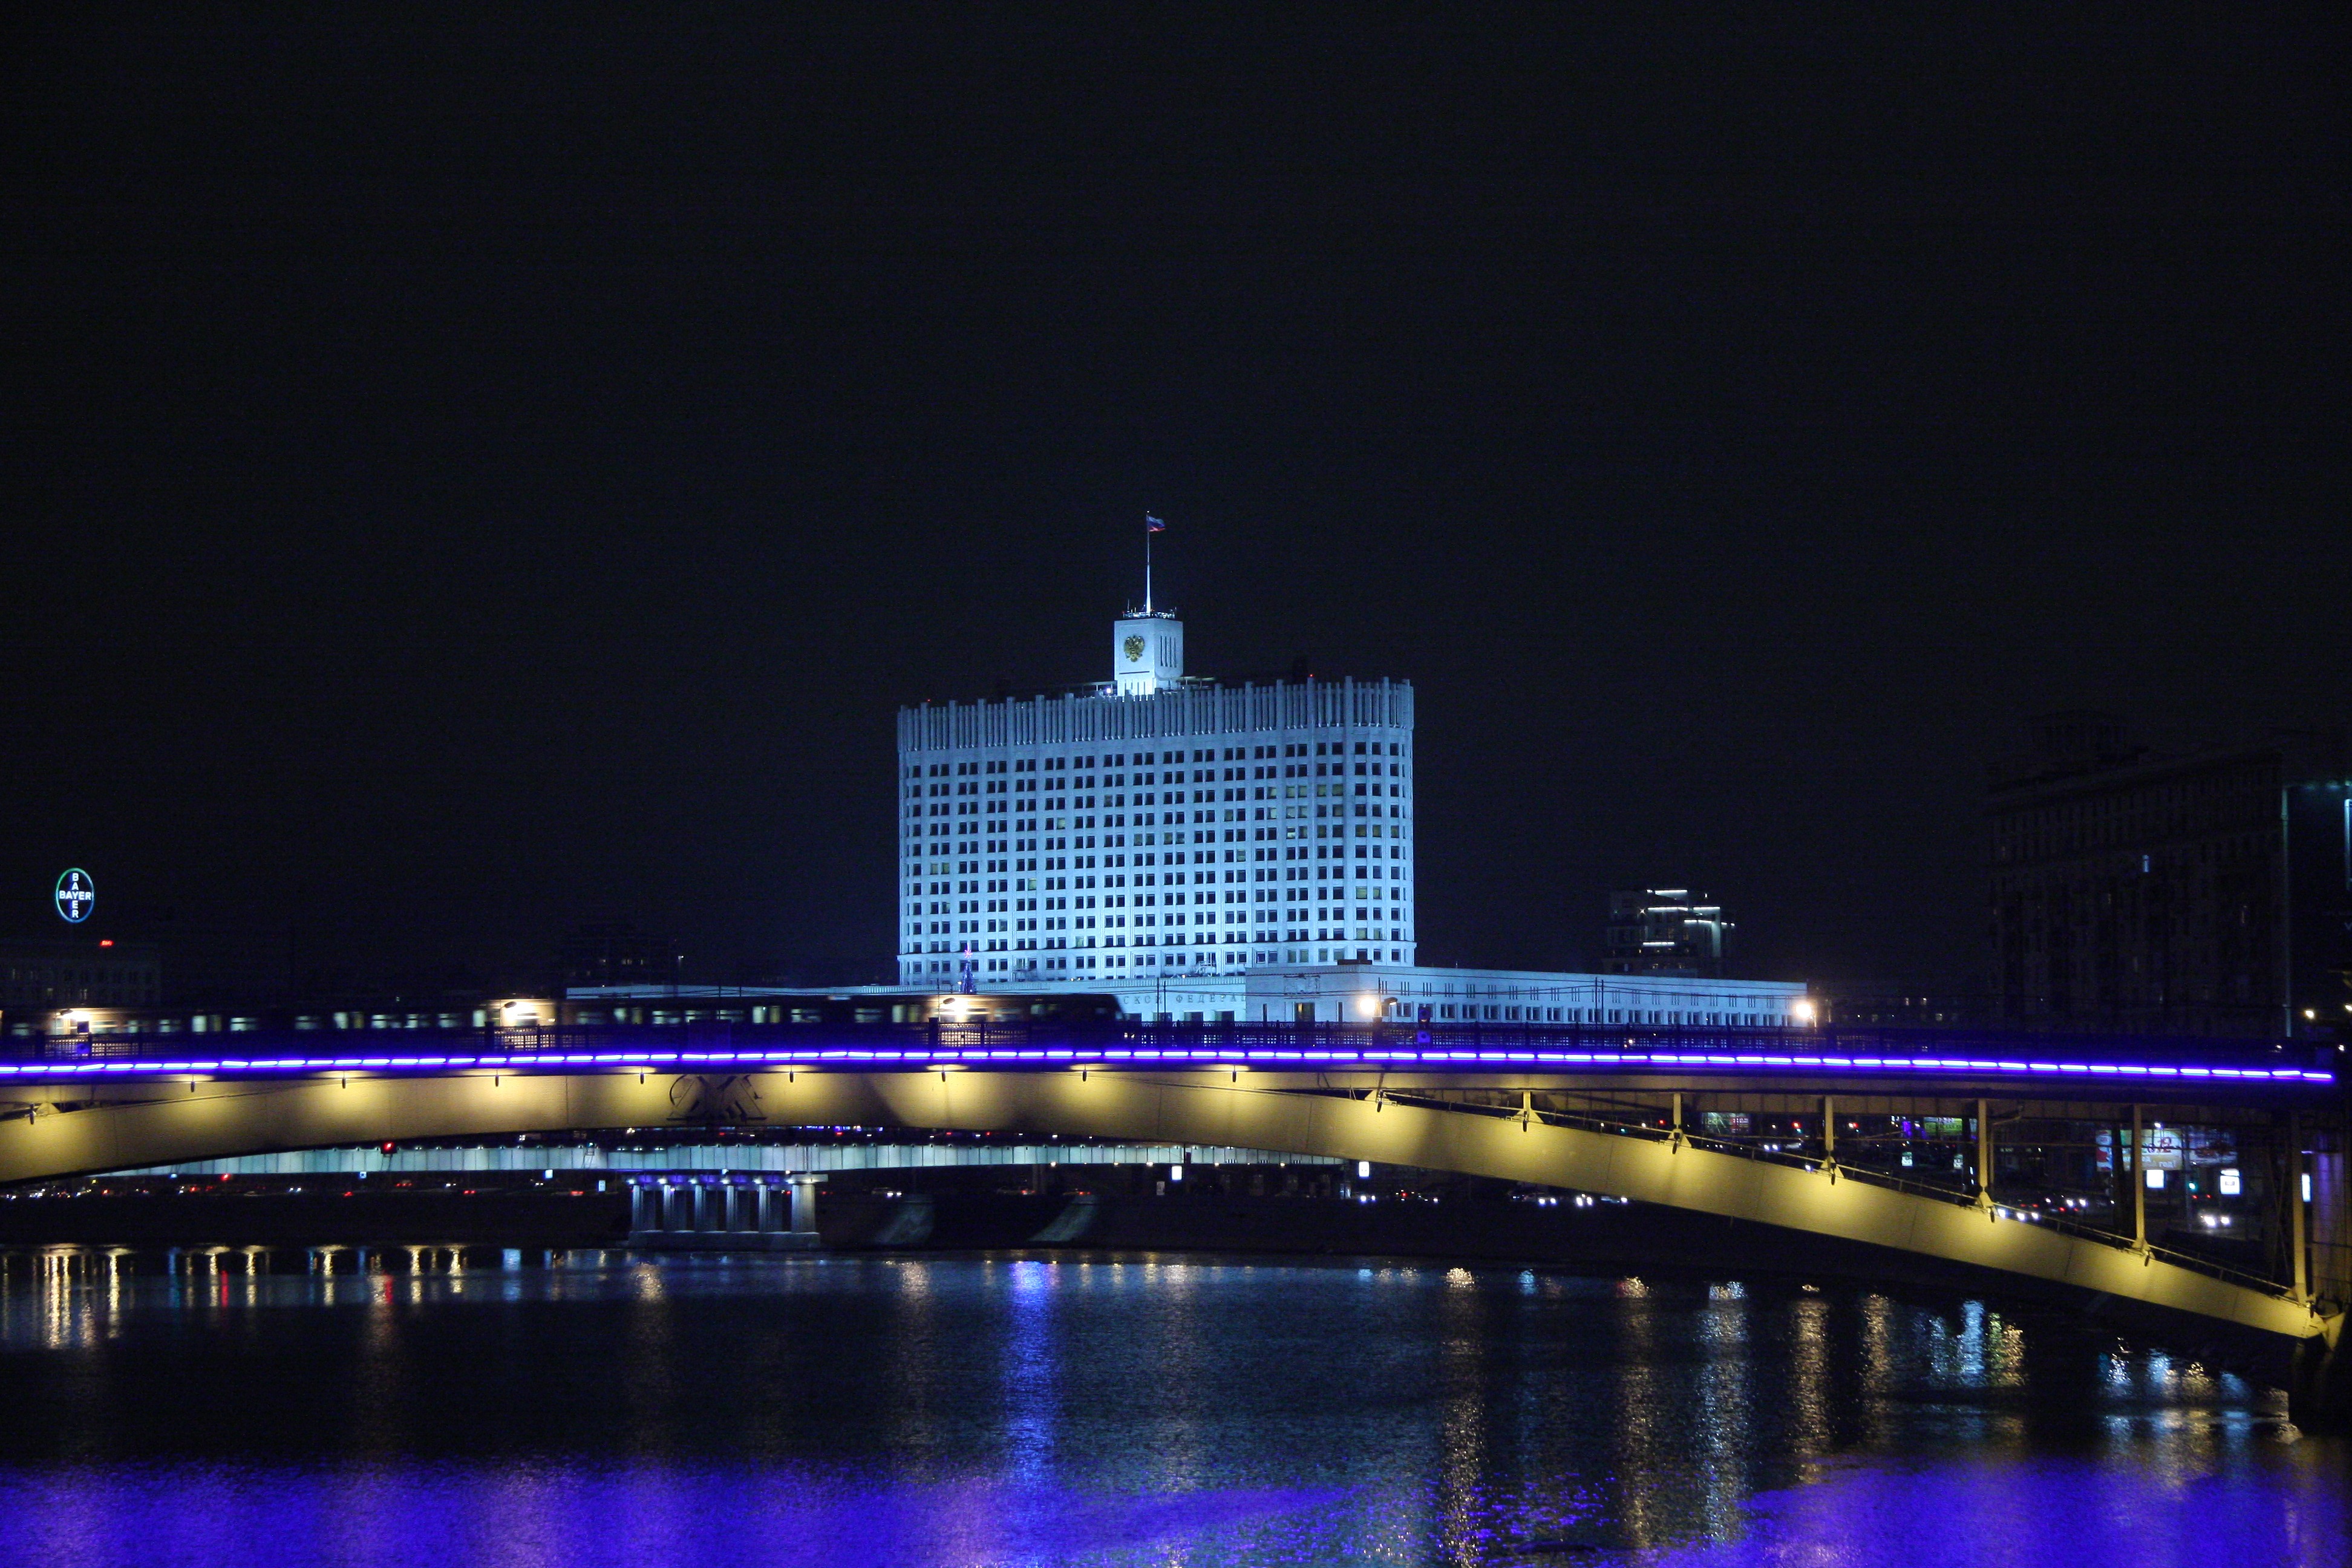
light, architecture, bridge, skyline, night, house, view, city, skyscraper, cityscape, downtown, dusk, evening, reflection, landmark, residence, exterior, lighting, white house, moscow, russia, metropolis, prime minister, human settlement, metropolitan area, metro bridge